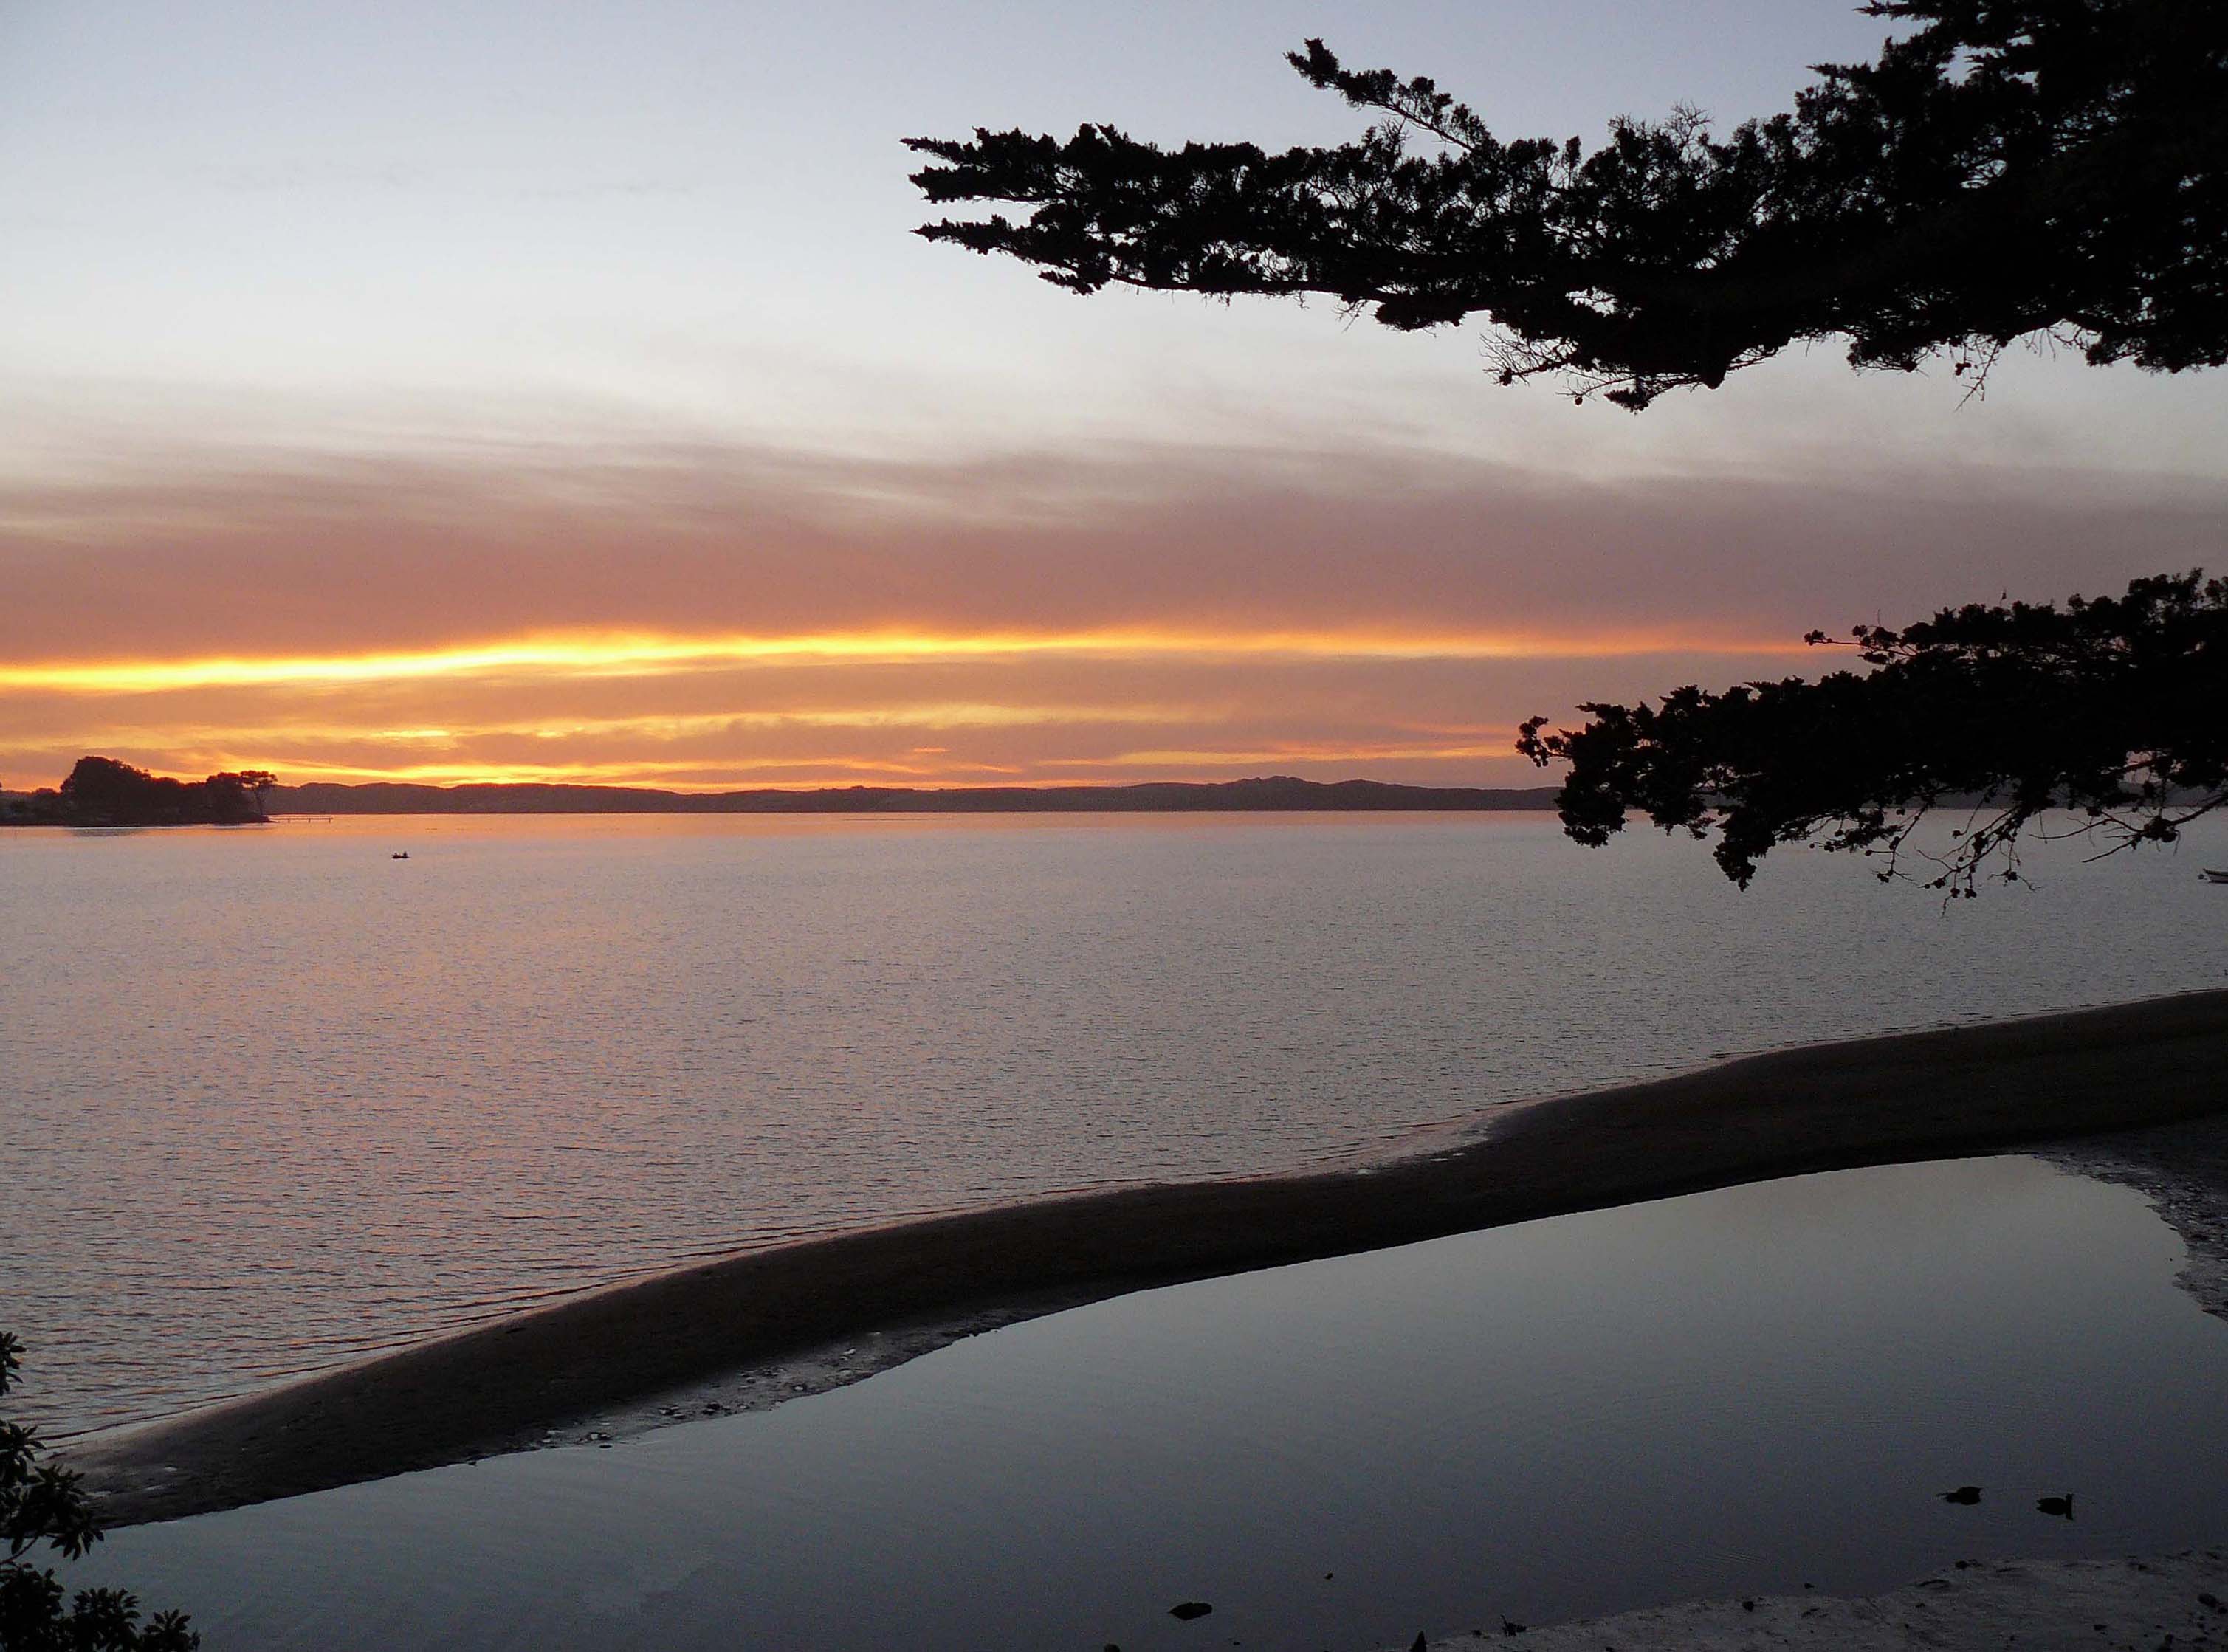
sea, coast, ocean, horizon, cloud, sunrise, sunset, morning, shore, lake, dawn, dusk, evening, reflection, bay, body of water, loch, afterglow, baywoodsunsetbaywood, atmospheric phenomenon